U.S. Commission on National Security/21st Century

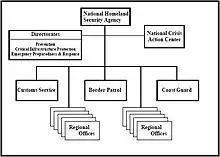
Structure of proposed National Homeland Security Agency, February 2001

The Commission finds that the scientific and educational systems of the US are in "serious crisis". It notes how the US is in danger of lagging behind other countries in this arena. "In the next quarter century, we will likely see ourselves surpassed, and in relative decline, unless we make a conscious national commitment to maintain our edge".< The report further highlights the Commission's belief that this decline in emphasis on science and education is the gravest threat to US national security, even over weapons proliferation and terrorism. The Commission recommends: